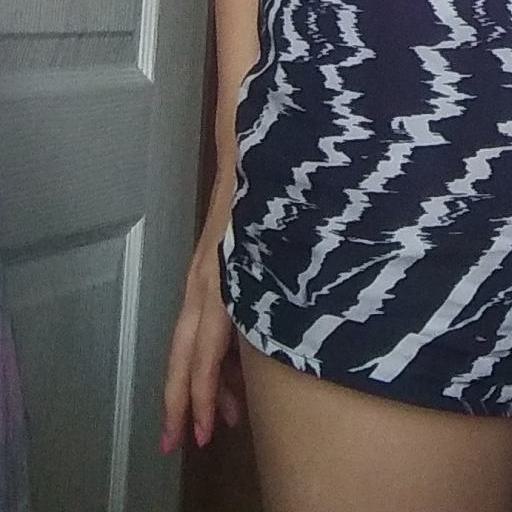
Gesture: no_gesture